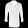
Label: Coat